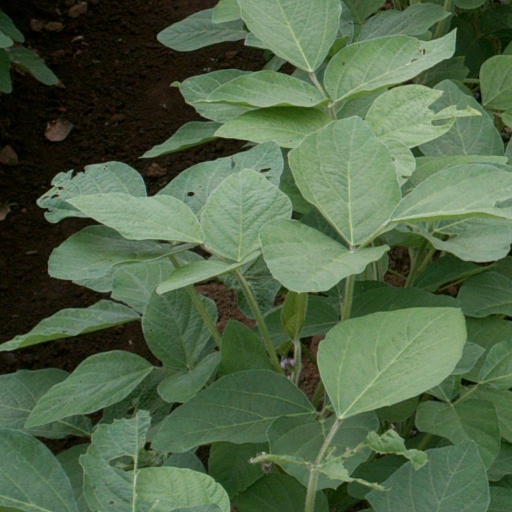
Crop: soybean